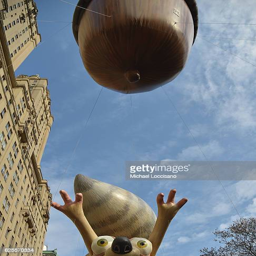
film character from balloon floats through event